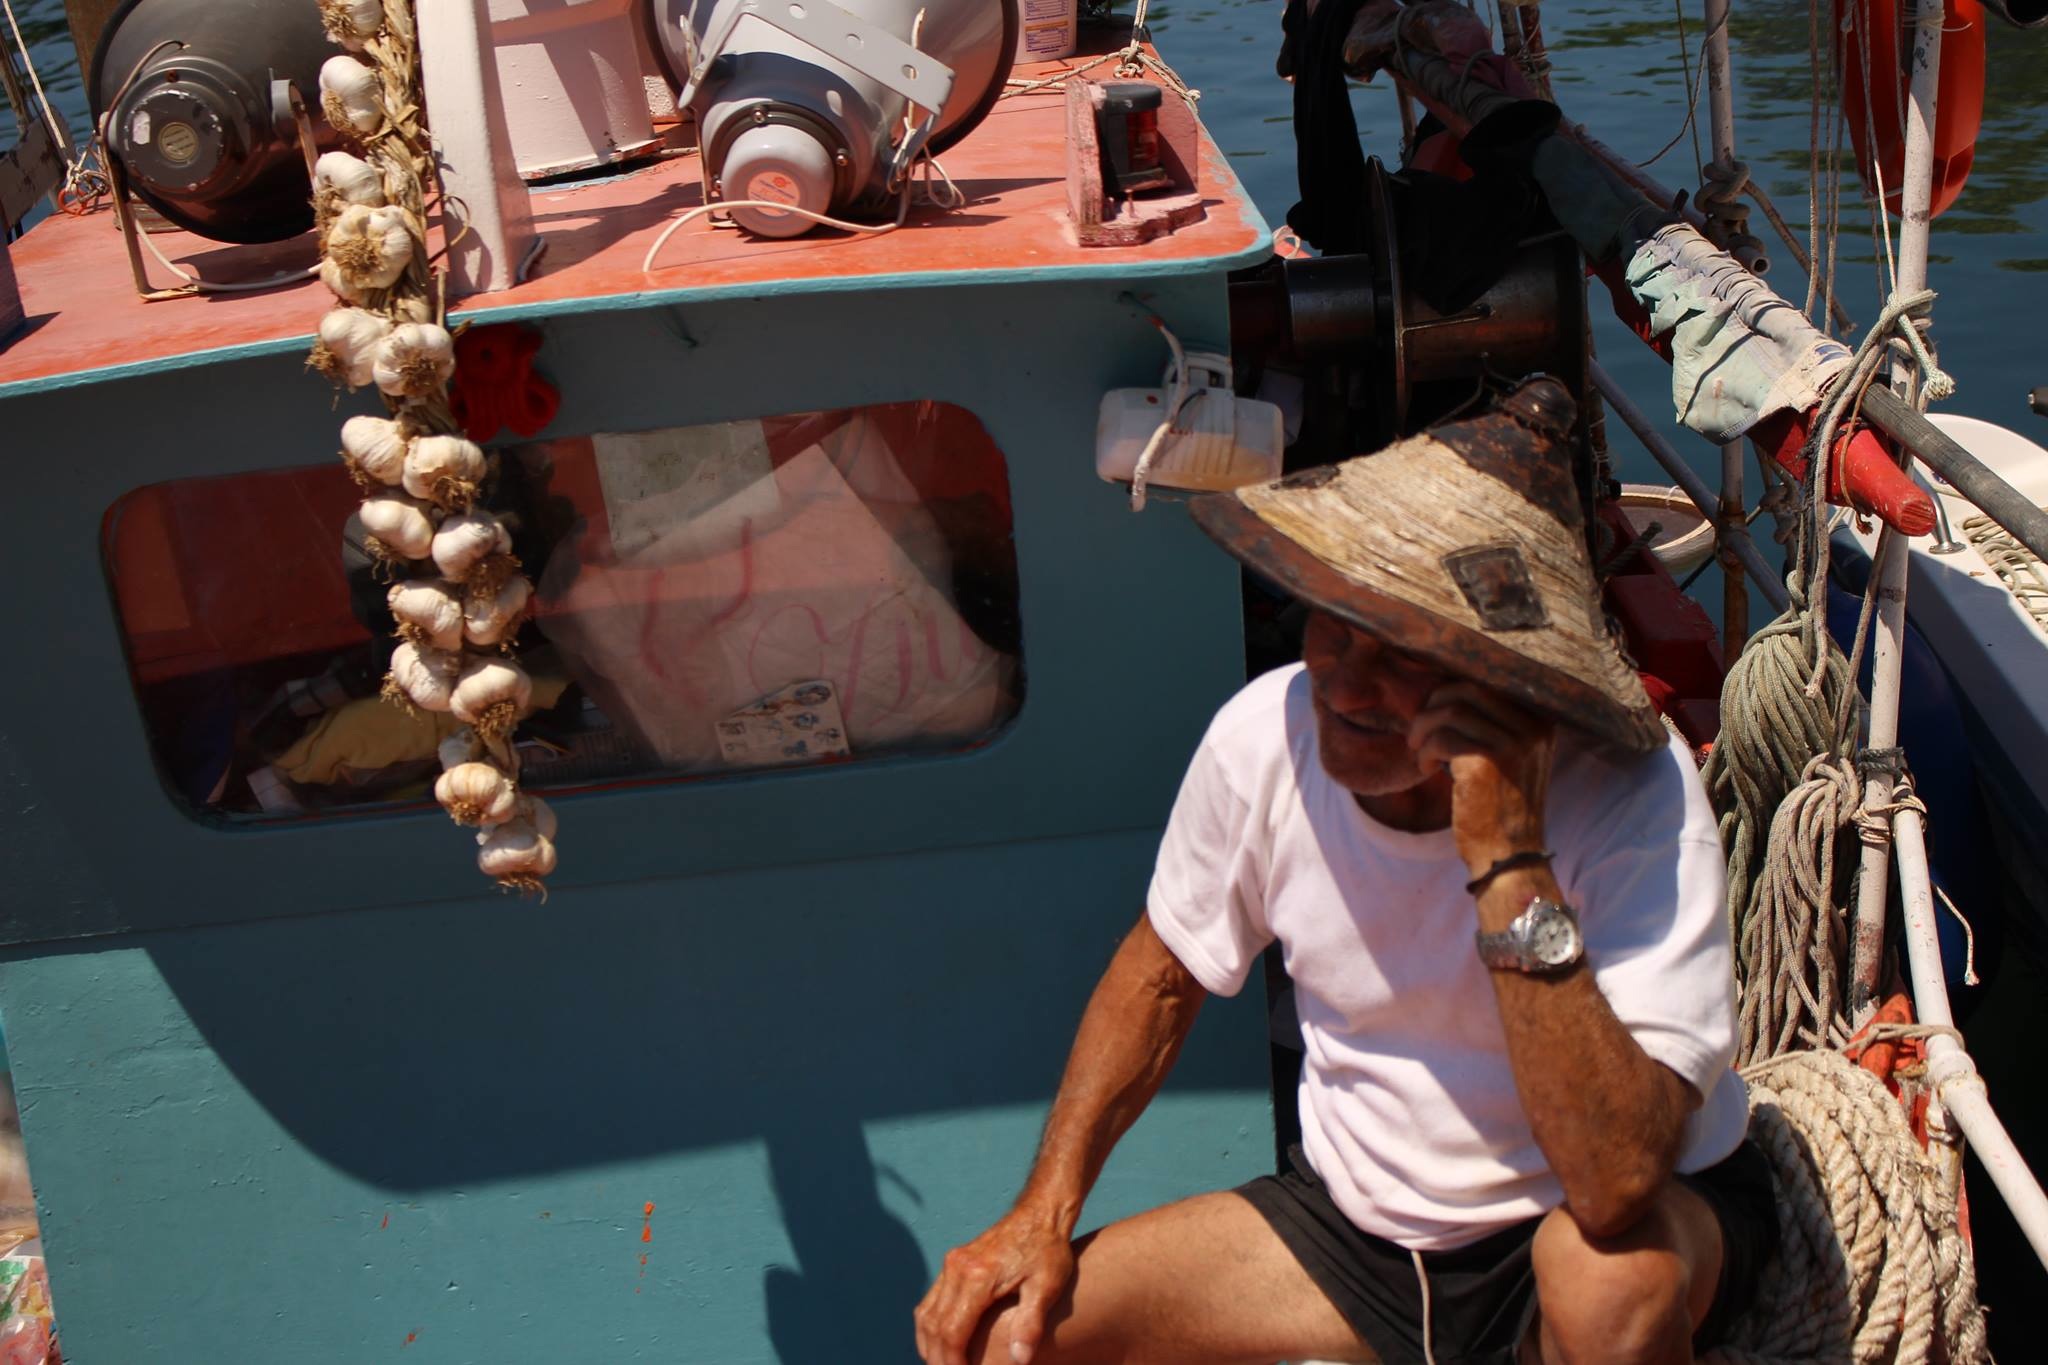
recreation, vehicle, fun, fair